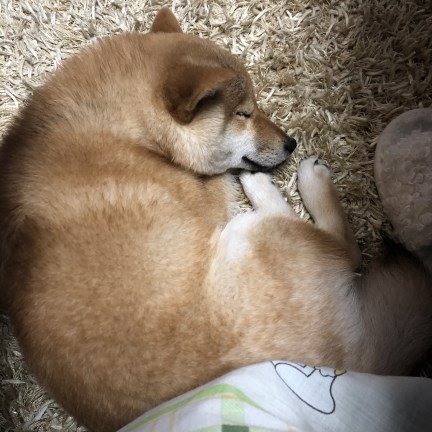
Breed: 1043-n000001-Shiba_Dog